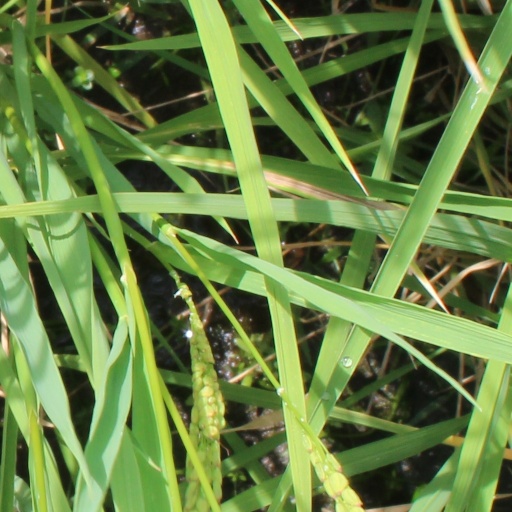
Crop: rice